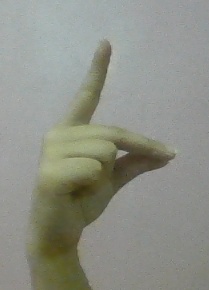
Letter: ta